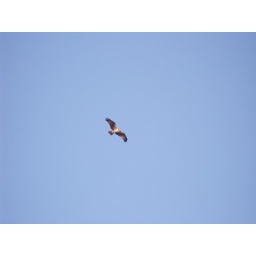
osprey gliding in the glorious blue sky ... today's wind makes this effortless and the osprey is enjoying it immensely.